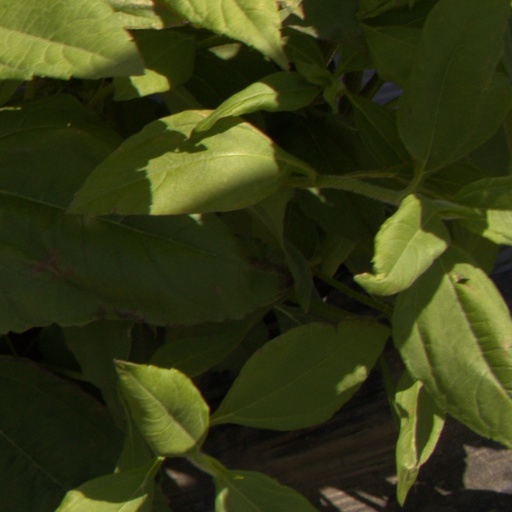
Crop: Jerusalem artichoke